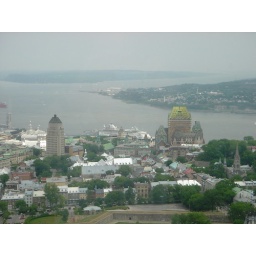
Looking down from the 31th floor of Edifice Marie-Guyart, the tallest building in Quebec City, Canada.